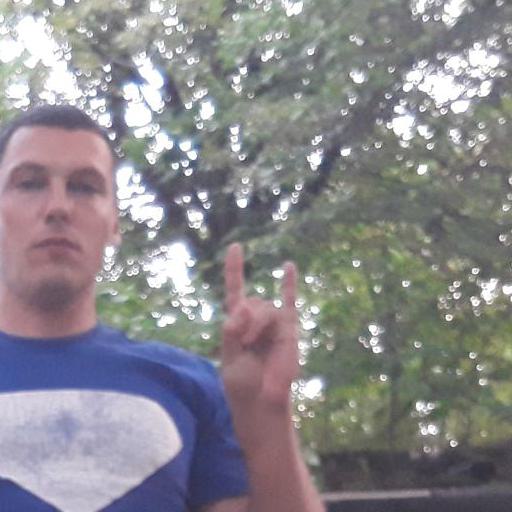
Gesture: rock